Answer in natural language. Considering the relative positions, where is light brown wooden dresser with 10 drawers (marked A) with respect to scenic landscape wall decor photo (marked B)? Choose between the following options: right or left
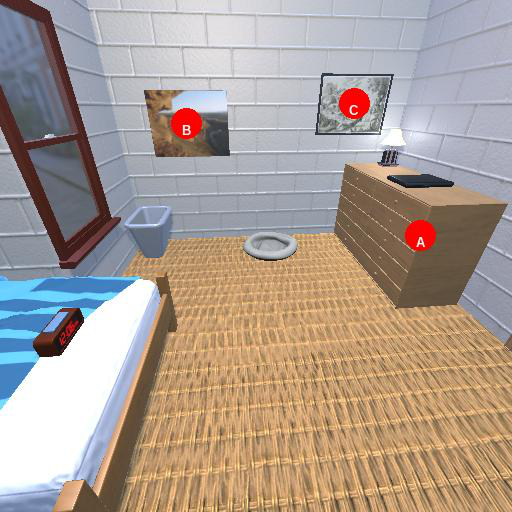
<answer>right</answer>